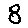
Label: 8